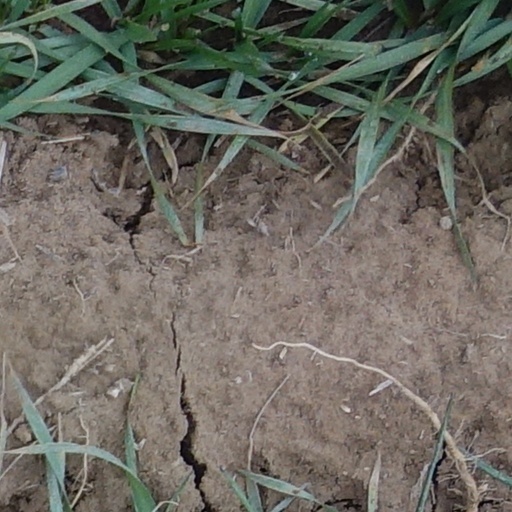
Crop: wheat